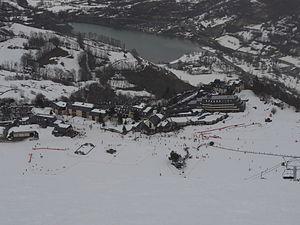
Détails sur les logements collectifs de la station de ski de Val-Louron.